Gigabit wireless

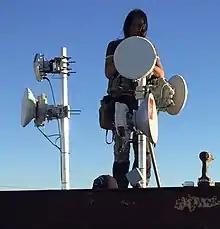
A site with multiple Gigabit Wireless radios

Gigabit wireless is the name given to wireless communication systems whose data transfer speeds reach or exceed one gigabit (one billion bits) per second. Such speeds are achieved with complex modulations of the signal, such as quadrature amplitude modulation (QAM) or signals spanning many frequencies. When a signal spans many frequencies, physicists refer that a wide bandwidth signal. In the communication industry, many wireless internet service providers and cell phone companies deploy wireless radio frequency antennas to backhaul core networks, connect businesses, and even individual residential homes.